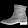
Label: Ankle boot